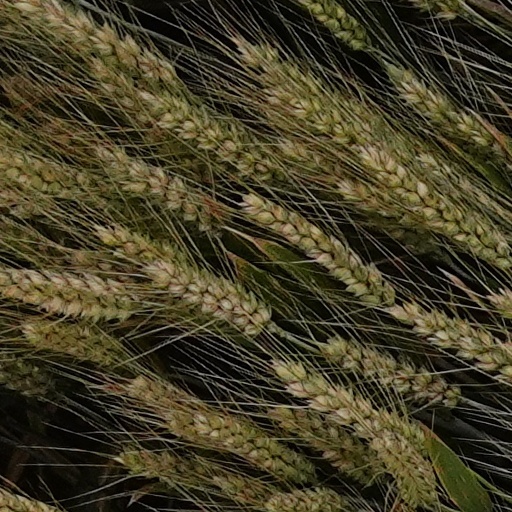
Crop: wheat